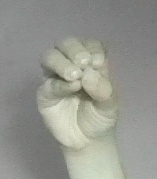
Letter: ha